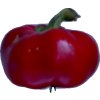
Label: red_pepper